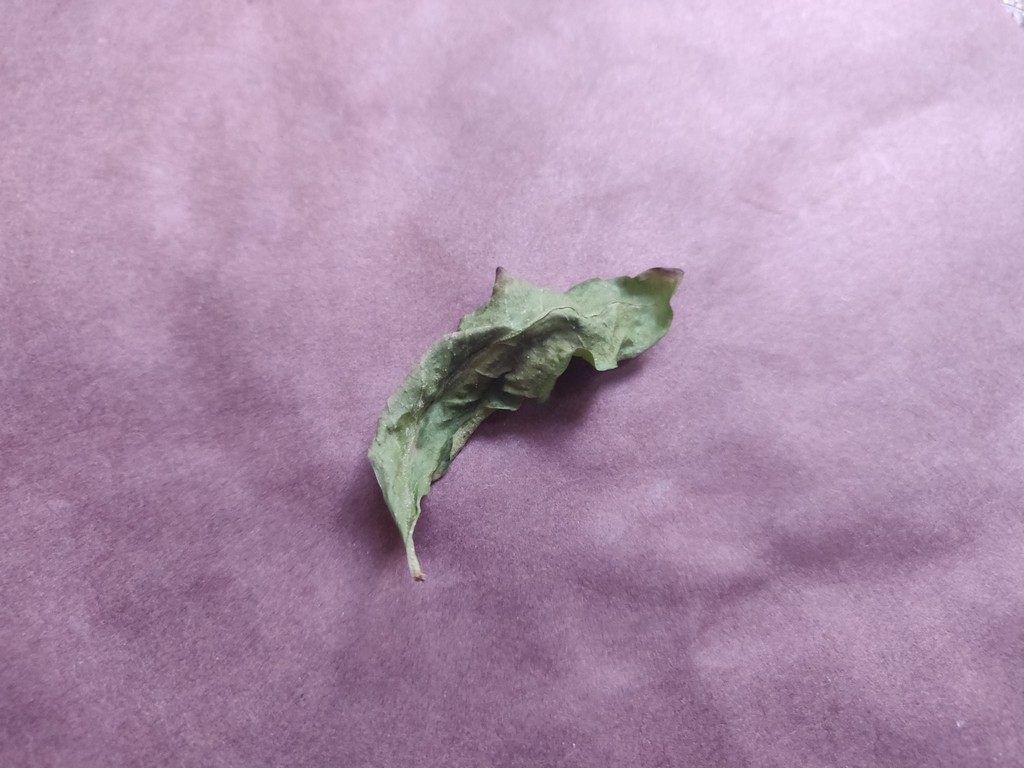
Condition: Dried
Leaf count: single
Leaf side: unknown